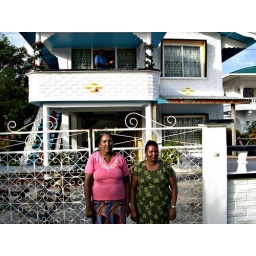
Savita mother in pink with her auntie.House is the parents house where savita grew up